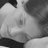
Emotion: sad